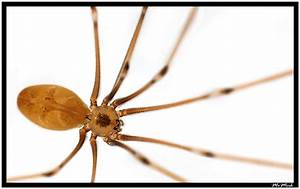
Label: ragno